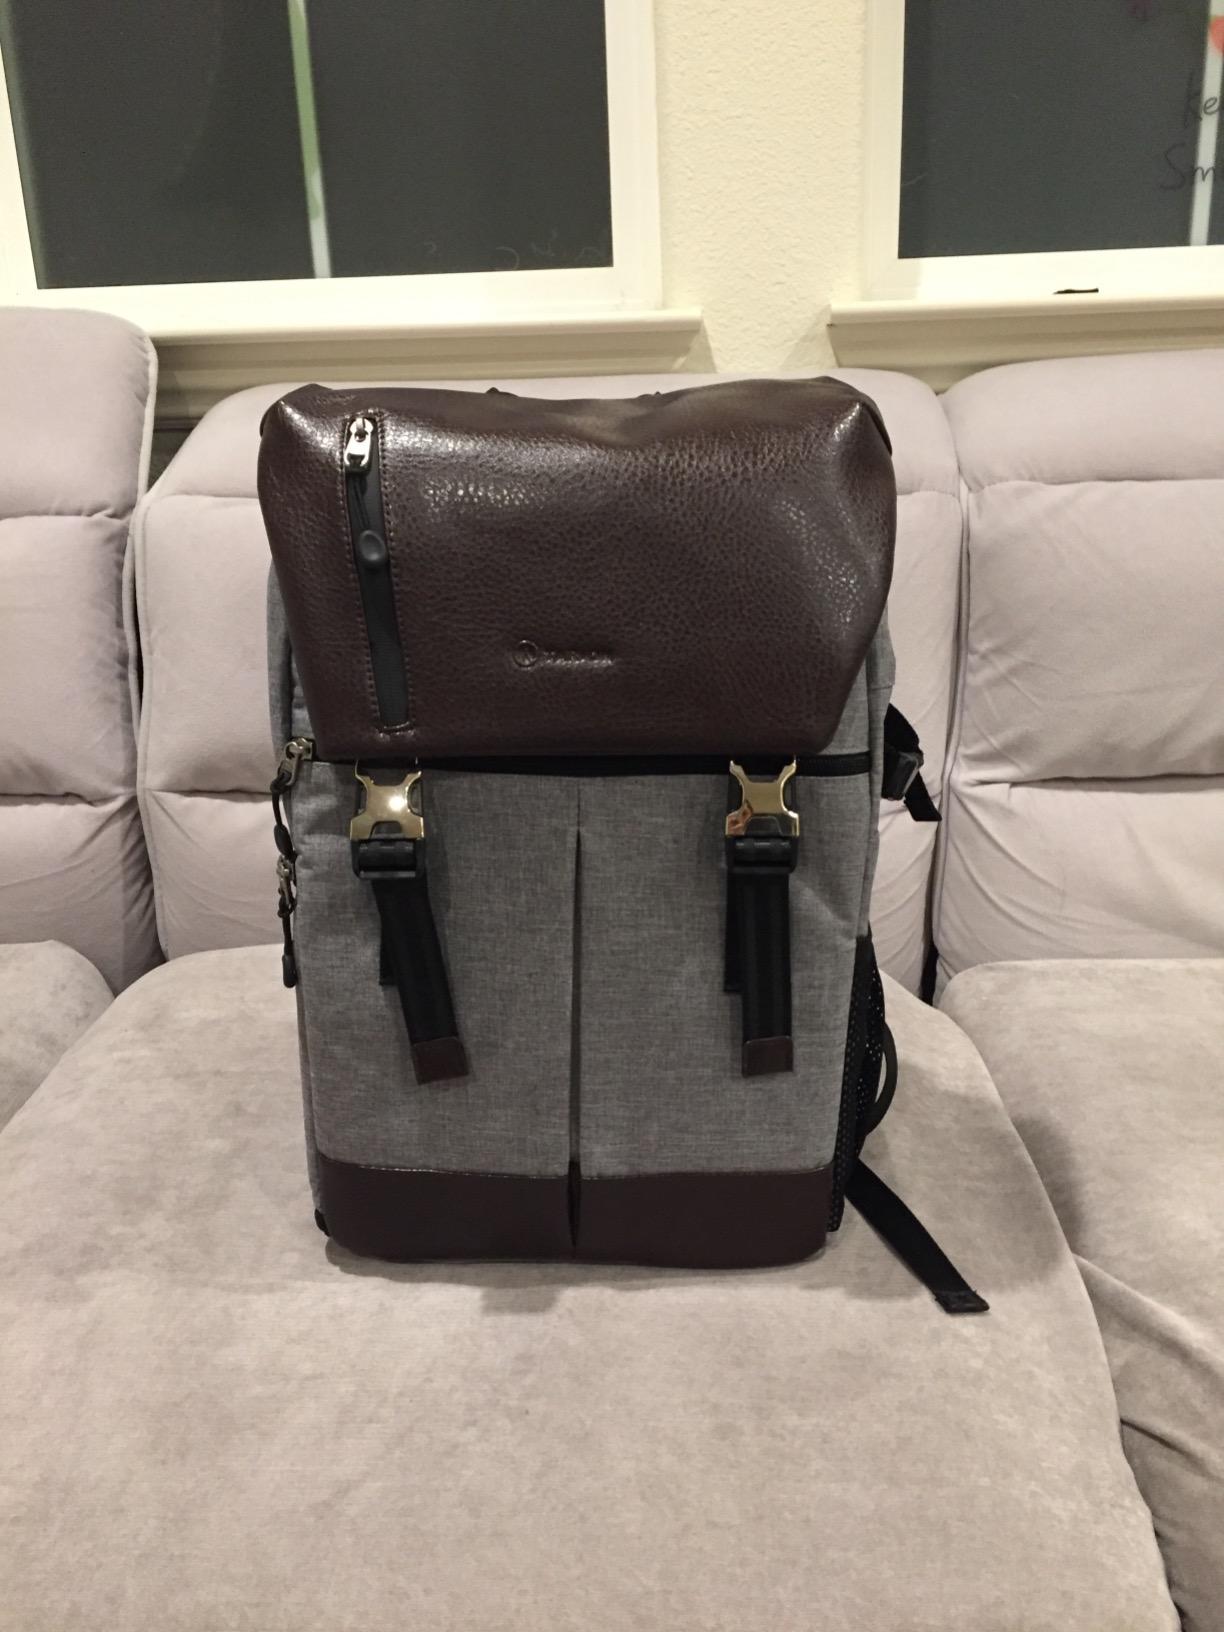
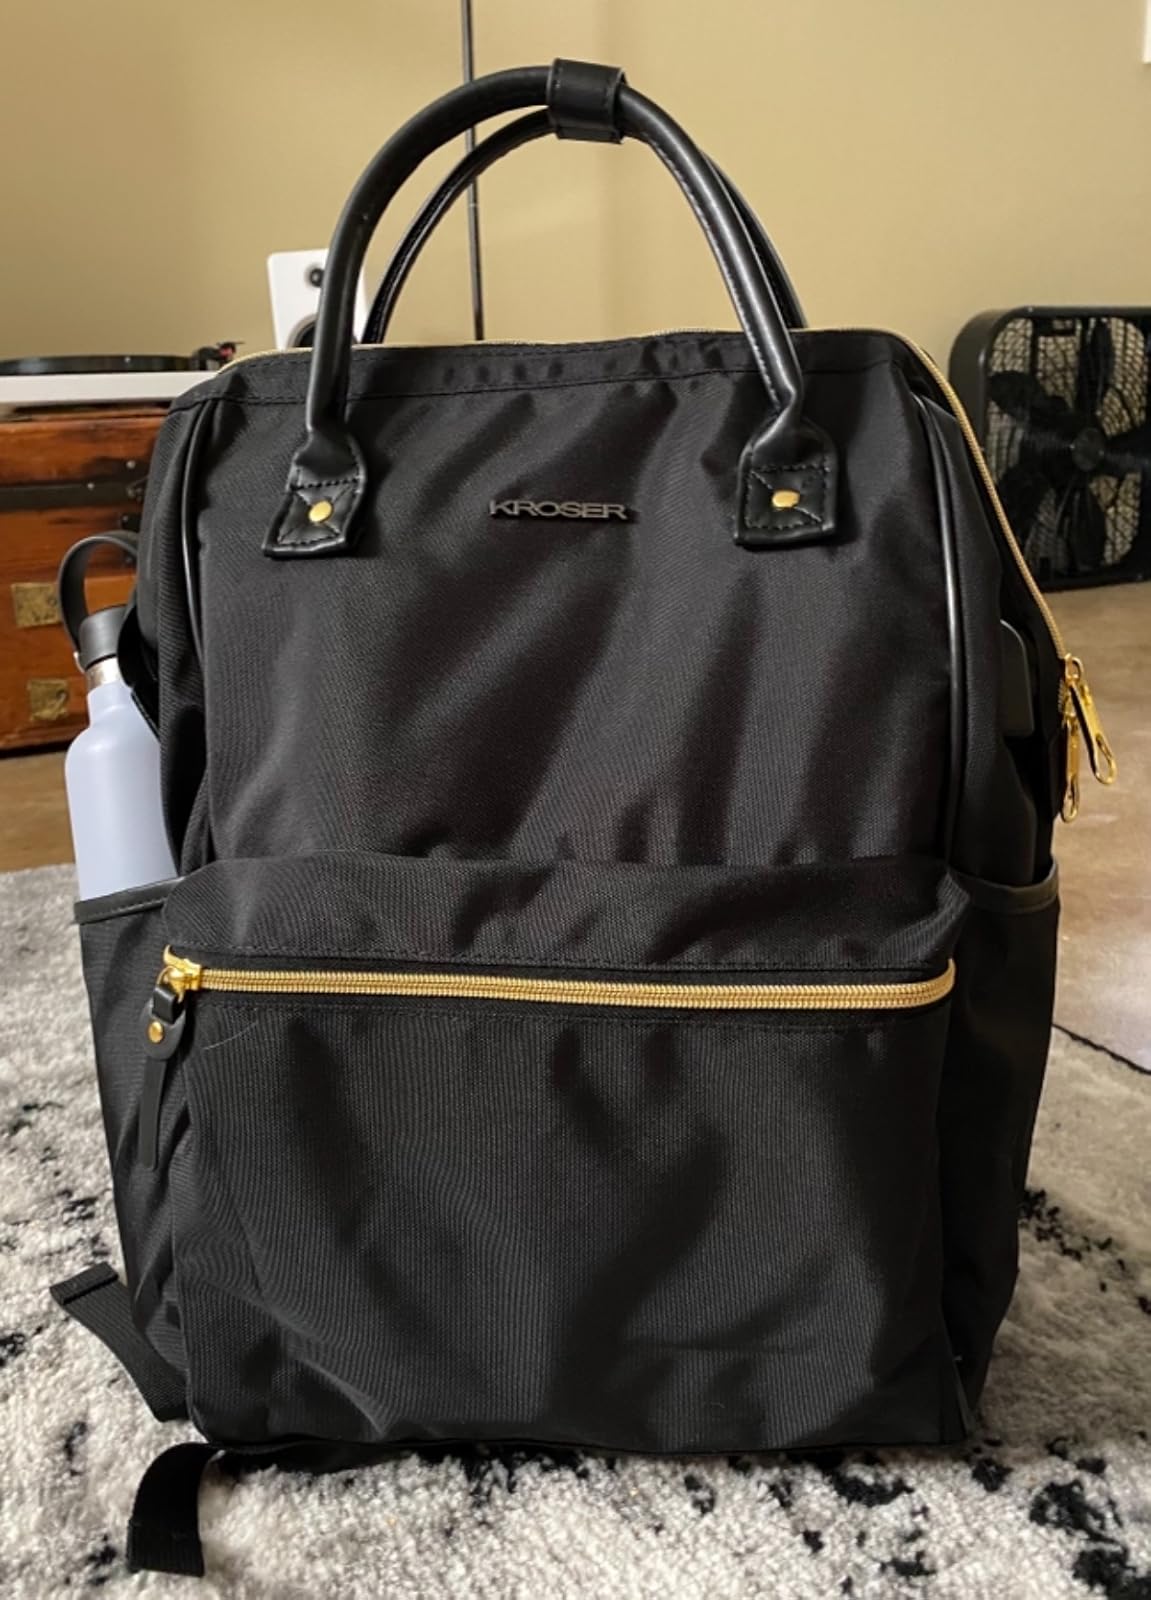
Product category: bag
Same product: no